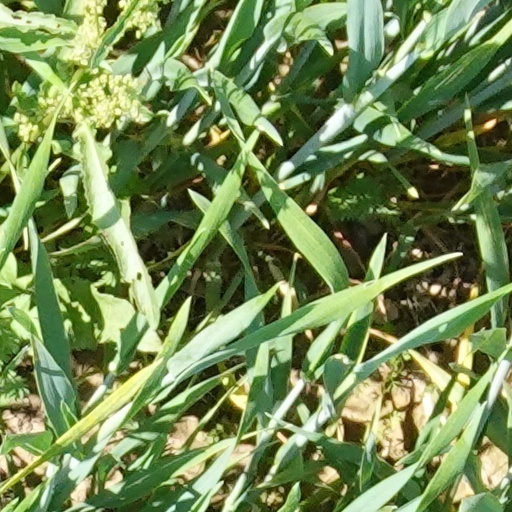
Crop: wheat